Morgenthau Plan

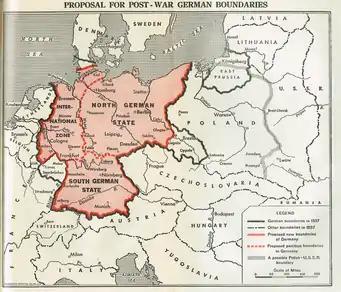
Morgenthau's proposal for the partition of Germany from his 1945 book "Germany is Our Problem"

The Morgenthau Plan was a proposal to weaken Germany following World War II by eliminating its arms industry and removing or destroying other key industries basic to military strength. This included the removal or destruction of all industrial plants and equipment in the Ruhr. It was first proposed by United States Secretary of the Treasury Henry Morgenthau Jr. in a 1944 memorandum entitled "Suggested Post-Surrender Program for Germany".